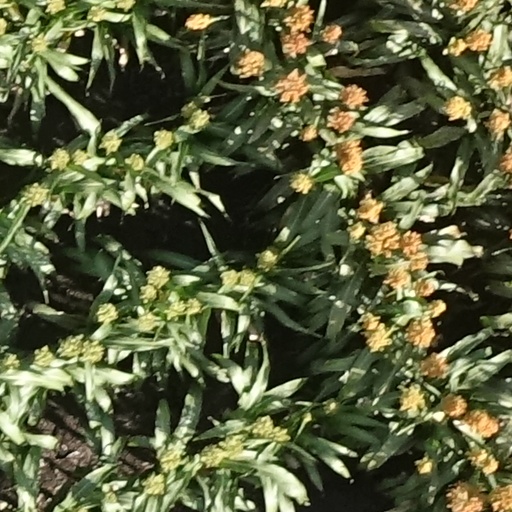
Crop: sorghum